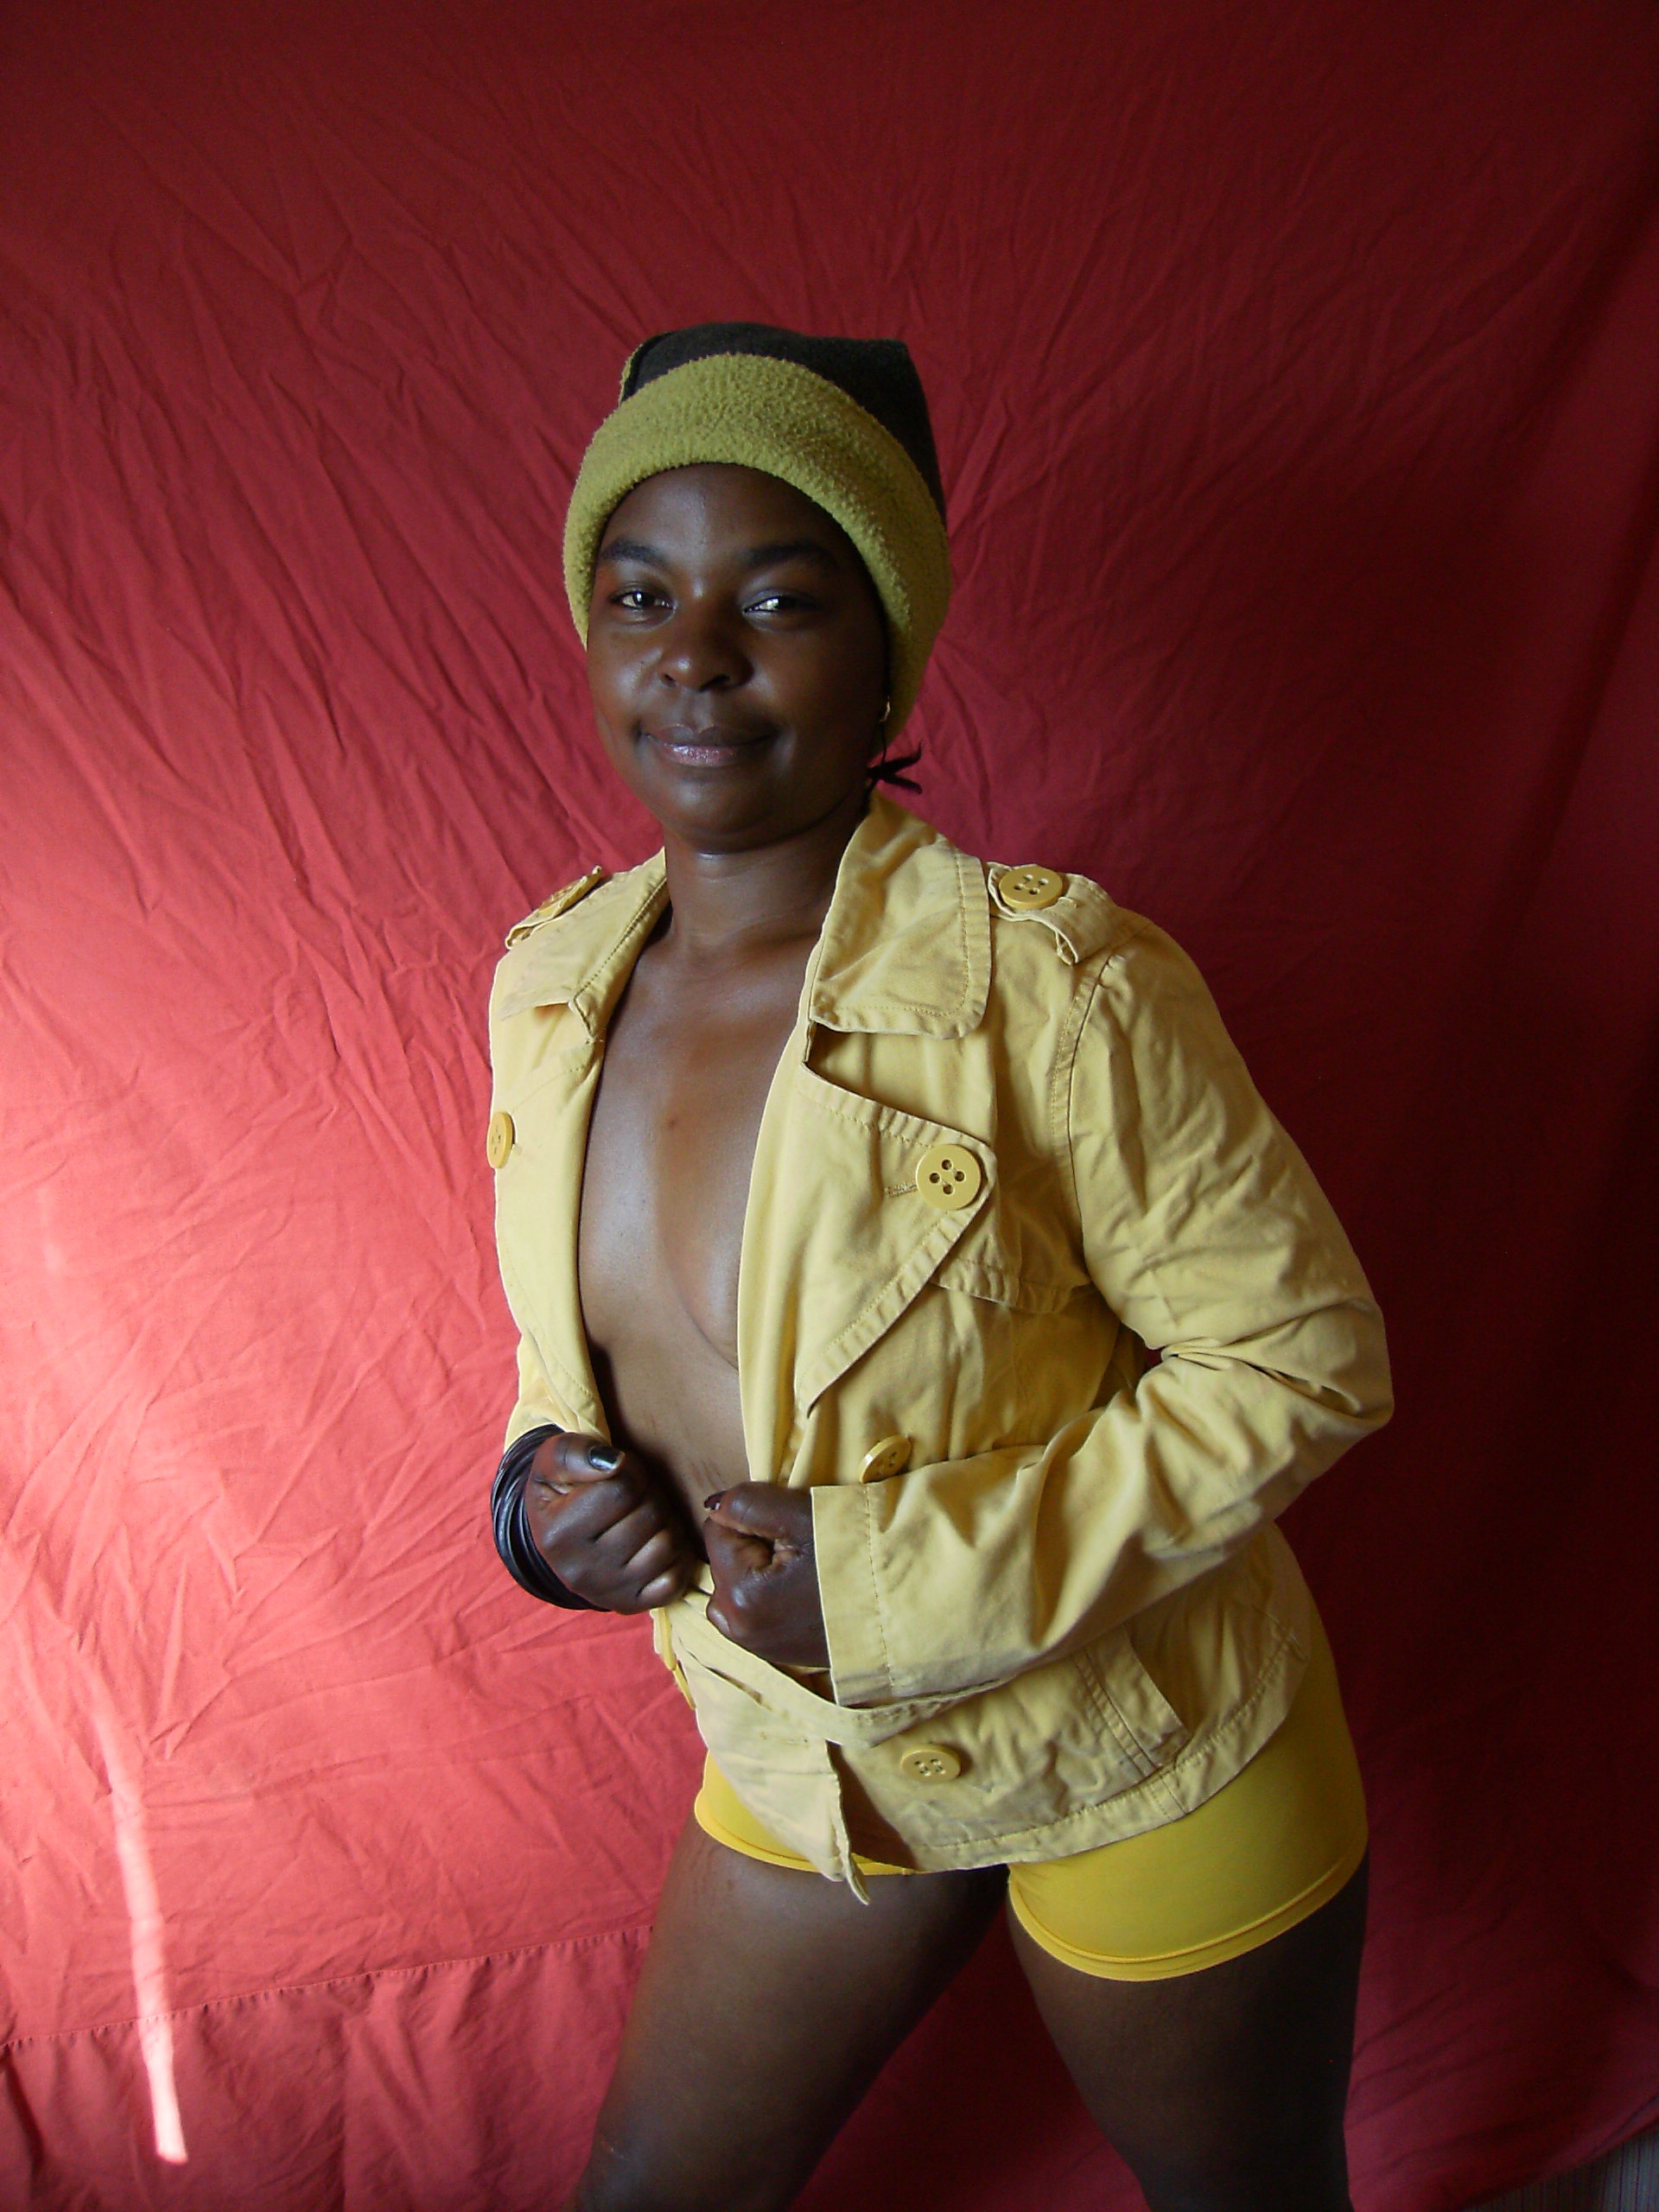
person, woman, photography, model, red, color, clothing, lady, ebony, photograph, beauty, image, photo shoot